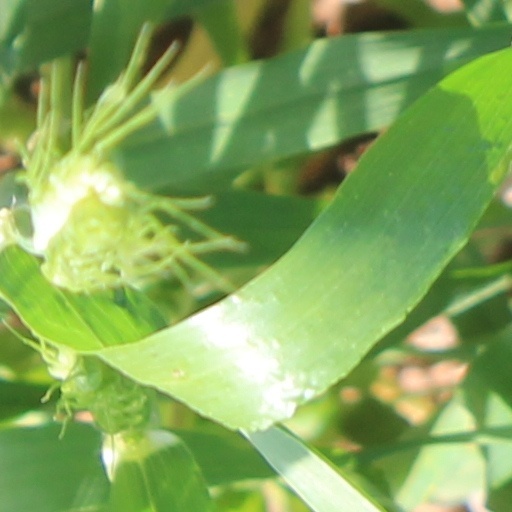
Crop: wheat